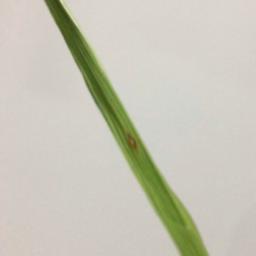
Label: Rice___Leaf_Blast